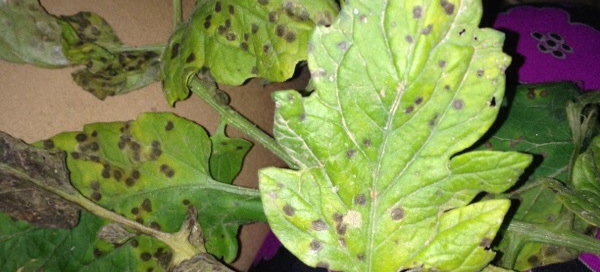
Labels: Tomato Septoria leaf spot, Tomato Septoria leaf spot, Tomato Septoria leaf spot